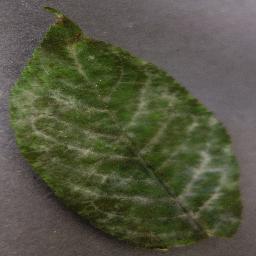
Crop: cherry
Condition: (including_sour)_powdery_mildew